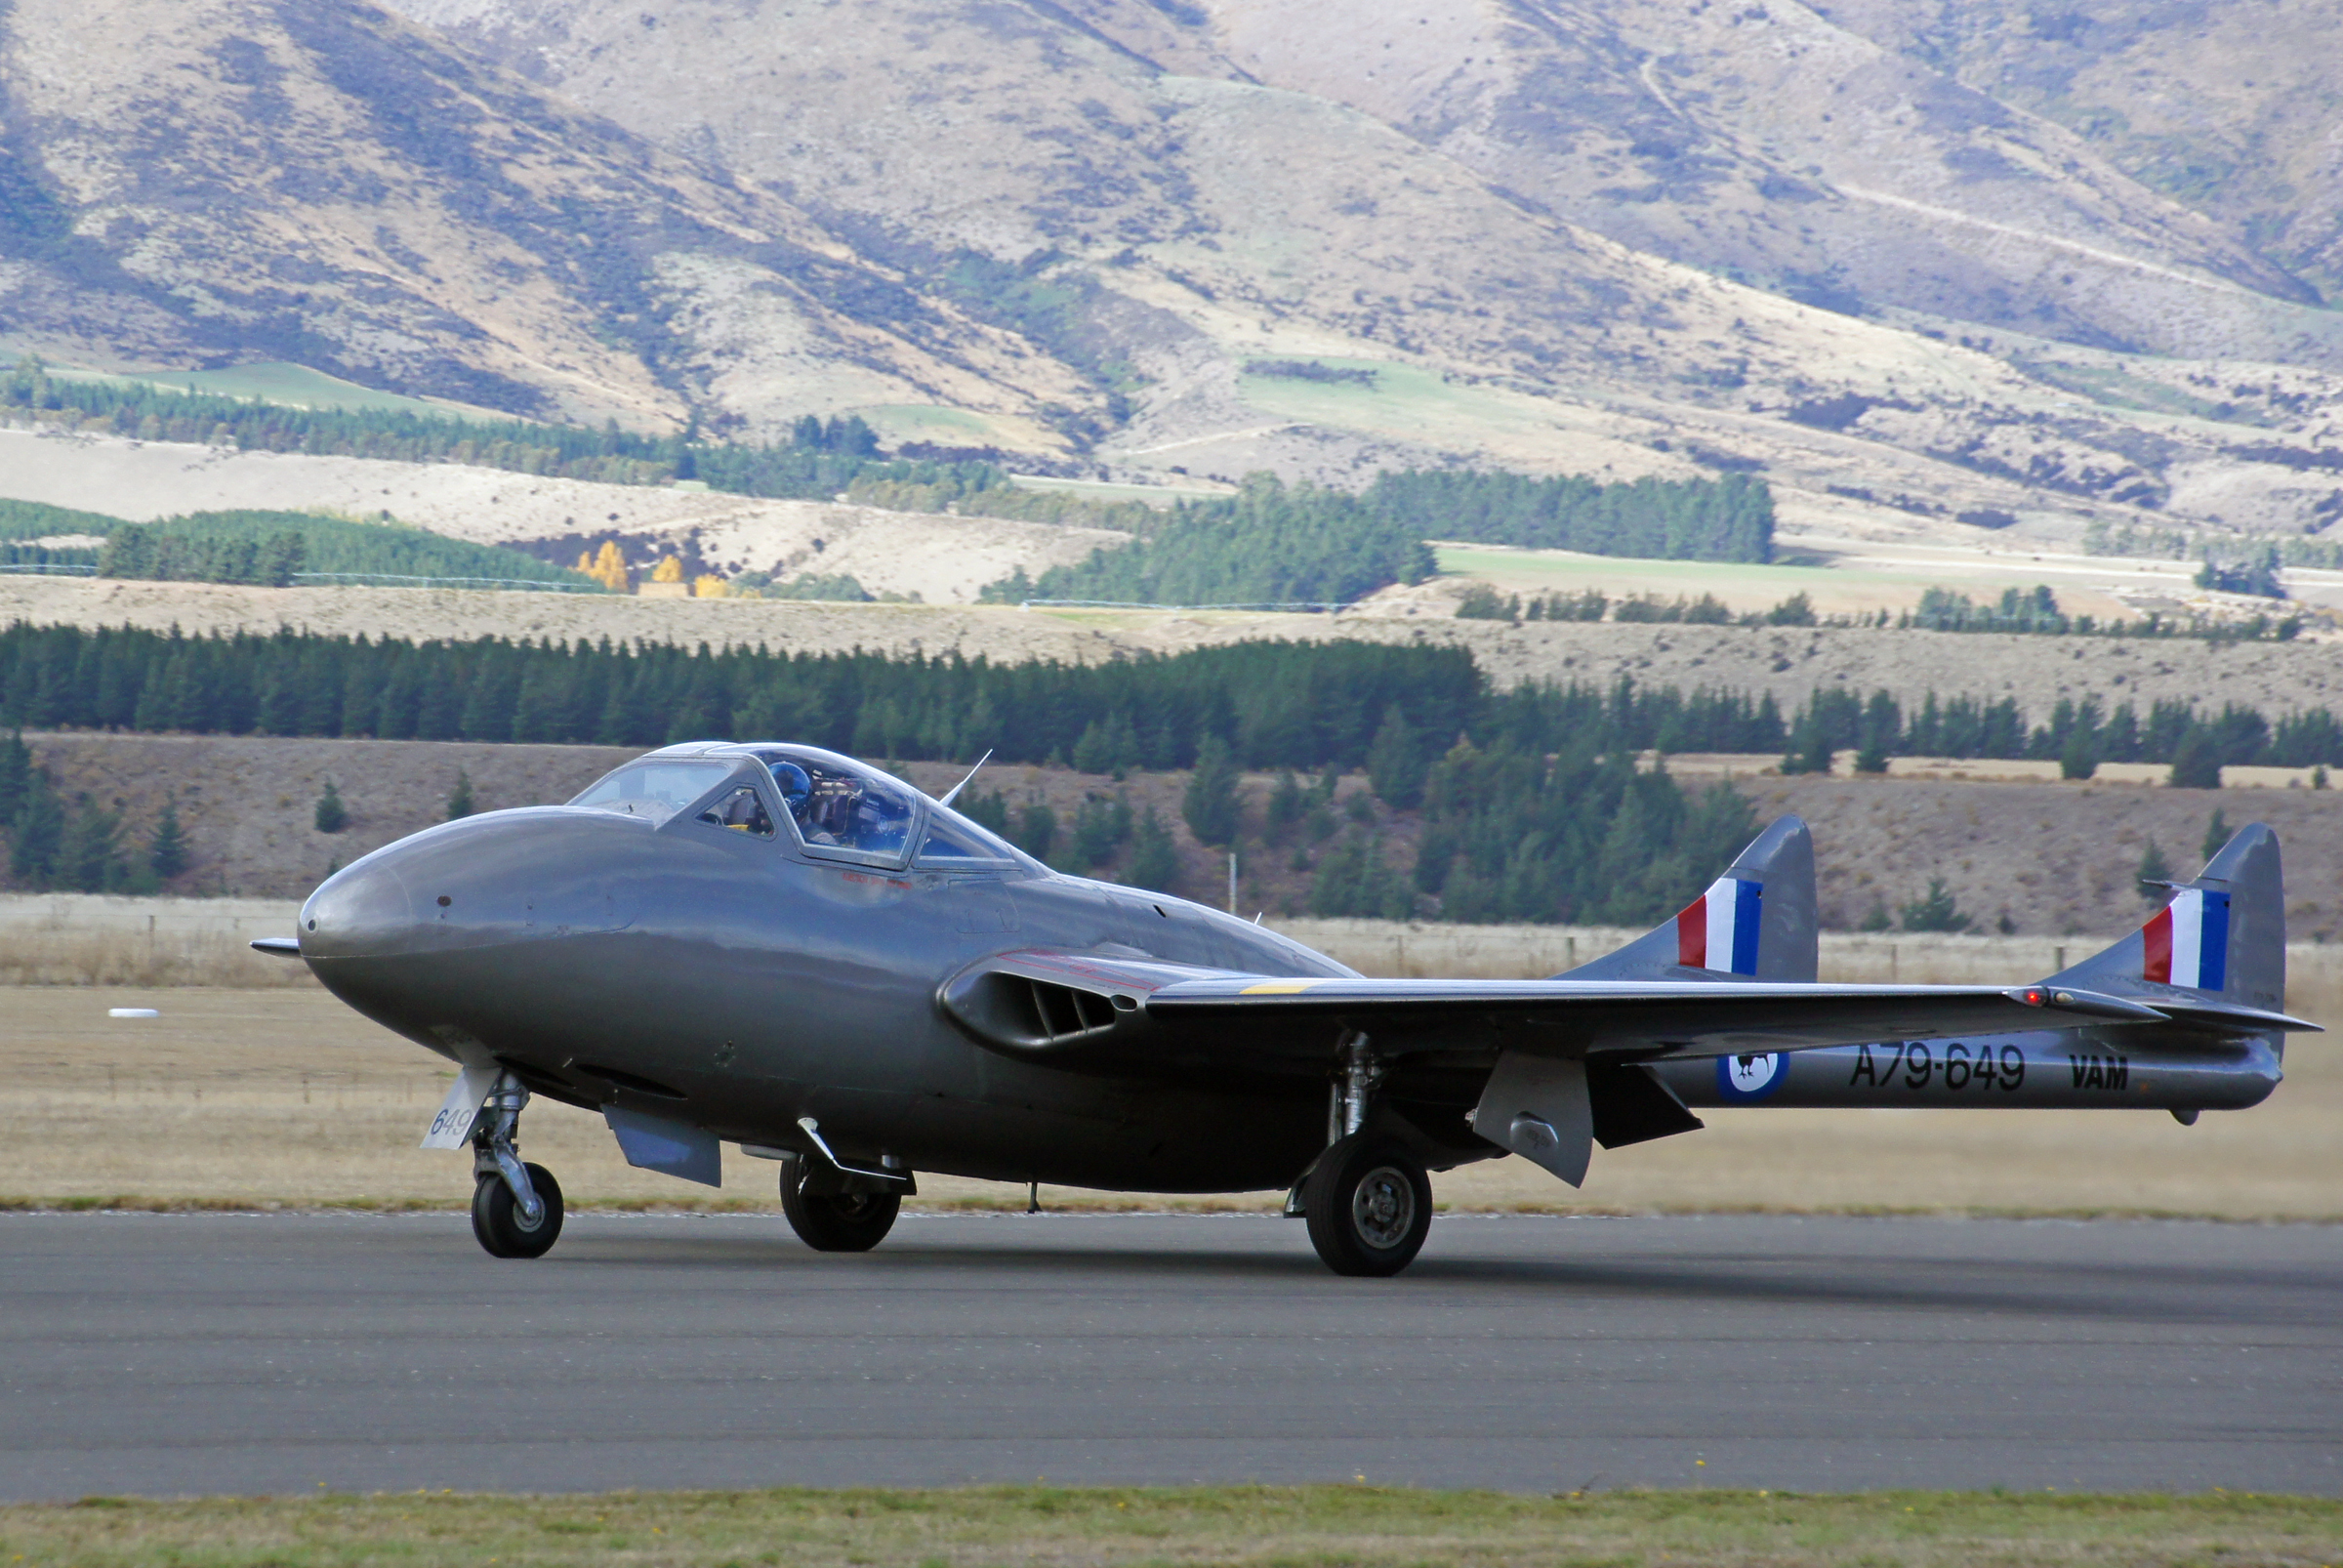
airplane, aircraft, vehicle, aviation, flight, airliner, vampire, bomber, sonydslra580, tamron18270mmf3563pzd, warbirdsoverwanaka2014, raaf, raafa79649, jetplane, air force, jet aircraft, fighter aircraft, military aircraft, atmosphere of earth